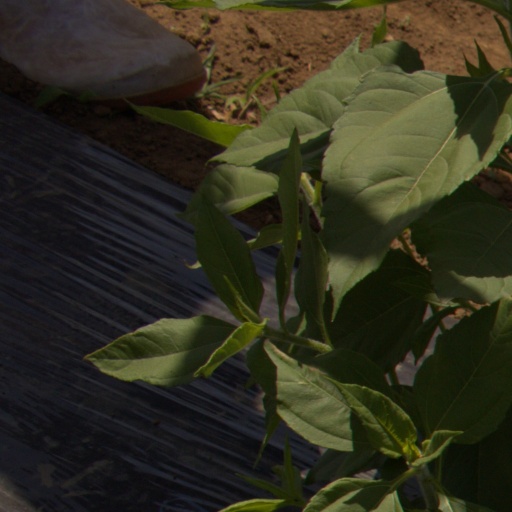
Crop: Jerusalem artichoke